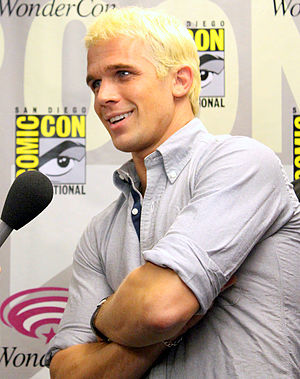
Cam Gigandet
Gigandet, WonderCon 2011
Cam Joslin Gigandet født 16. august 1982 i Auburn, Washington, er en amerikansk skuespiller som har medvirket i Never Back Down, Twilight, The O.C., The Roommate, Burlesque og Priest.